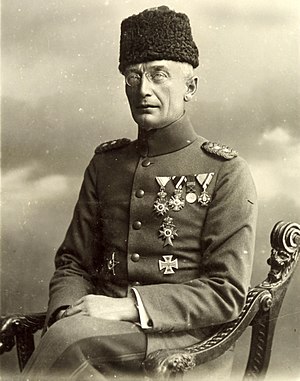
Friedrich Kress von Kressenstein
Friedrich Freiherr Kress von Kressenstein var en tysk general. Han var med i en gruppe tyske officerer, som hjalp med at lede den osmanniske hær under 1. verdenskrig. Kress von Kressenstein var med i Otto Liman von Sanders militærmission i Tyrkiet, som ankom til Tyrkiet kort inden udbruddet af 1. verdenskrig.